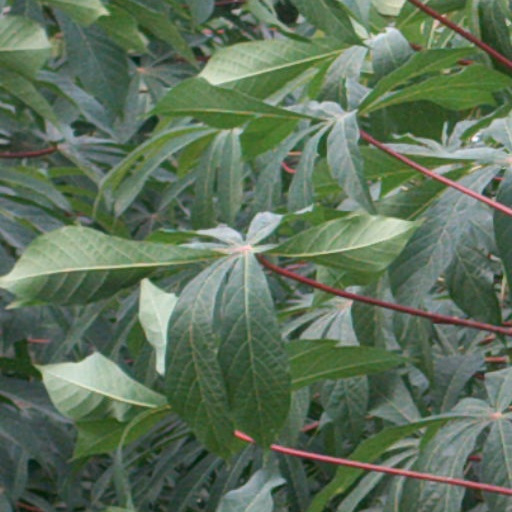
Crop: cassava